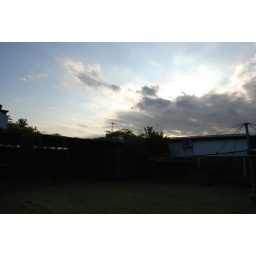
&amp;quot;How I love to watch the cloudsPeacefully, peacefully drifting bySilently upon the breezeThey ease across the clear blue sky...&amp;quot;-Craig Nicholson